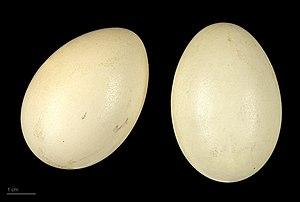
La Sarcelle tachetée ou Sarcelle à bec jaune, est une espèce d'oiseaux de la famille des Anatidae originaire d'Amérique du Sud. Elle est très proche du canard à queue pointue, elle s'en distingue par un cou plus court et l'absence de taches sur les flancs.